Keshavlal Dhruv

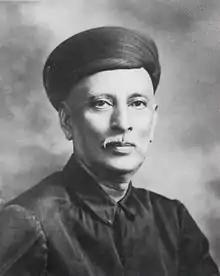

Dewan Bahadur Keshavlal Harshadrai Dhruv (17 October 1859 – 13 March 1938), also spelt as Keshavlal Harshad Dhruva and known by his pen name Vanmali, was a research scholar, philologist, critic, editor of Middle and Old Gujarati works, and translator of Sanskrit classic poetry and plays from India. He was a professor of Gujarati and taught at Gujarat College. He headed several literary organizations.